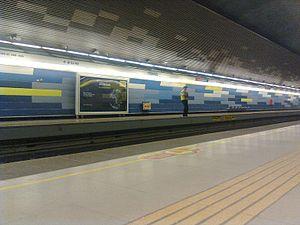
Pudahuel est une station de la Ligne 5 du métro de Santiago, dans les communes de Pudahuel et Lo Prado.